Education in Spokane, Washington

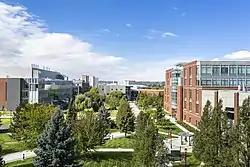
The WSU Health Sciences Spokane campus, located in the University District

Higher education institutions in Spokane include the private universities Gonzaga and Whitworth, and the public Community Colleges of Spokane system (Spokane Community College and Spokane Falls Community College) as well as a variety of local branch campuses and technical institutes.